Wilson Washington

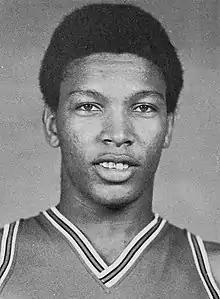

Wilson Washington Jr. (born August 3, 1955) is an American former basketball player and a former assistant coach at Norfolk State University. Washington was an All-American player at Old Dominion University and played for two seasons in the National Basketball Association.